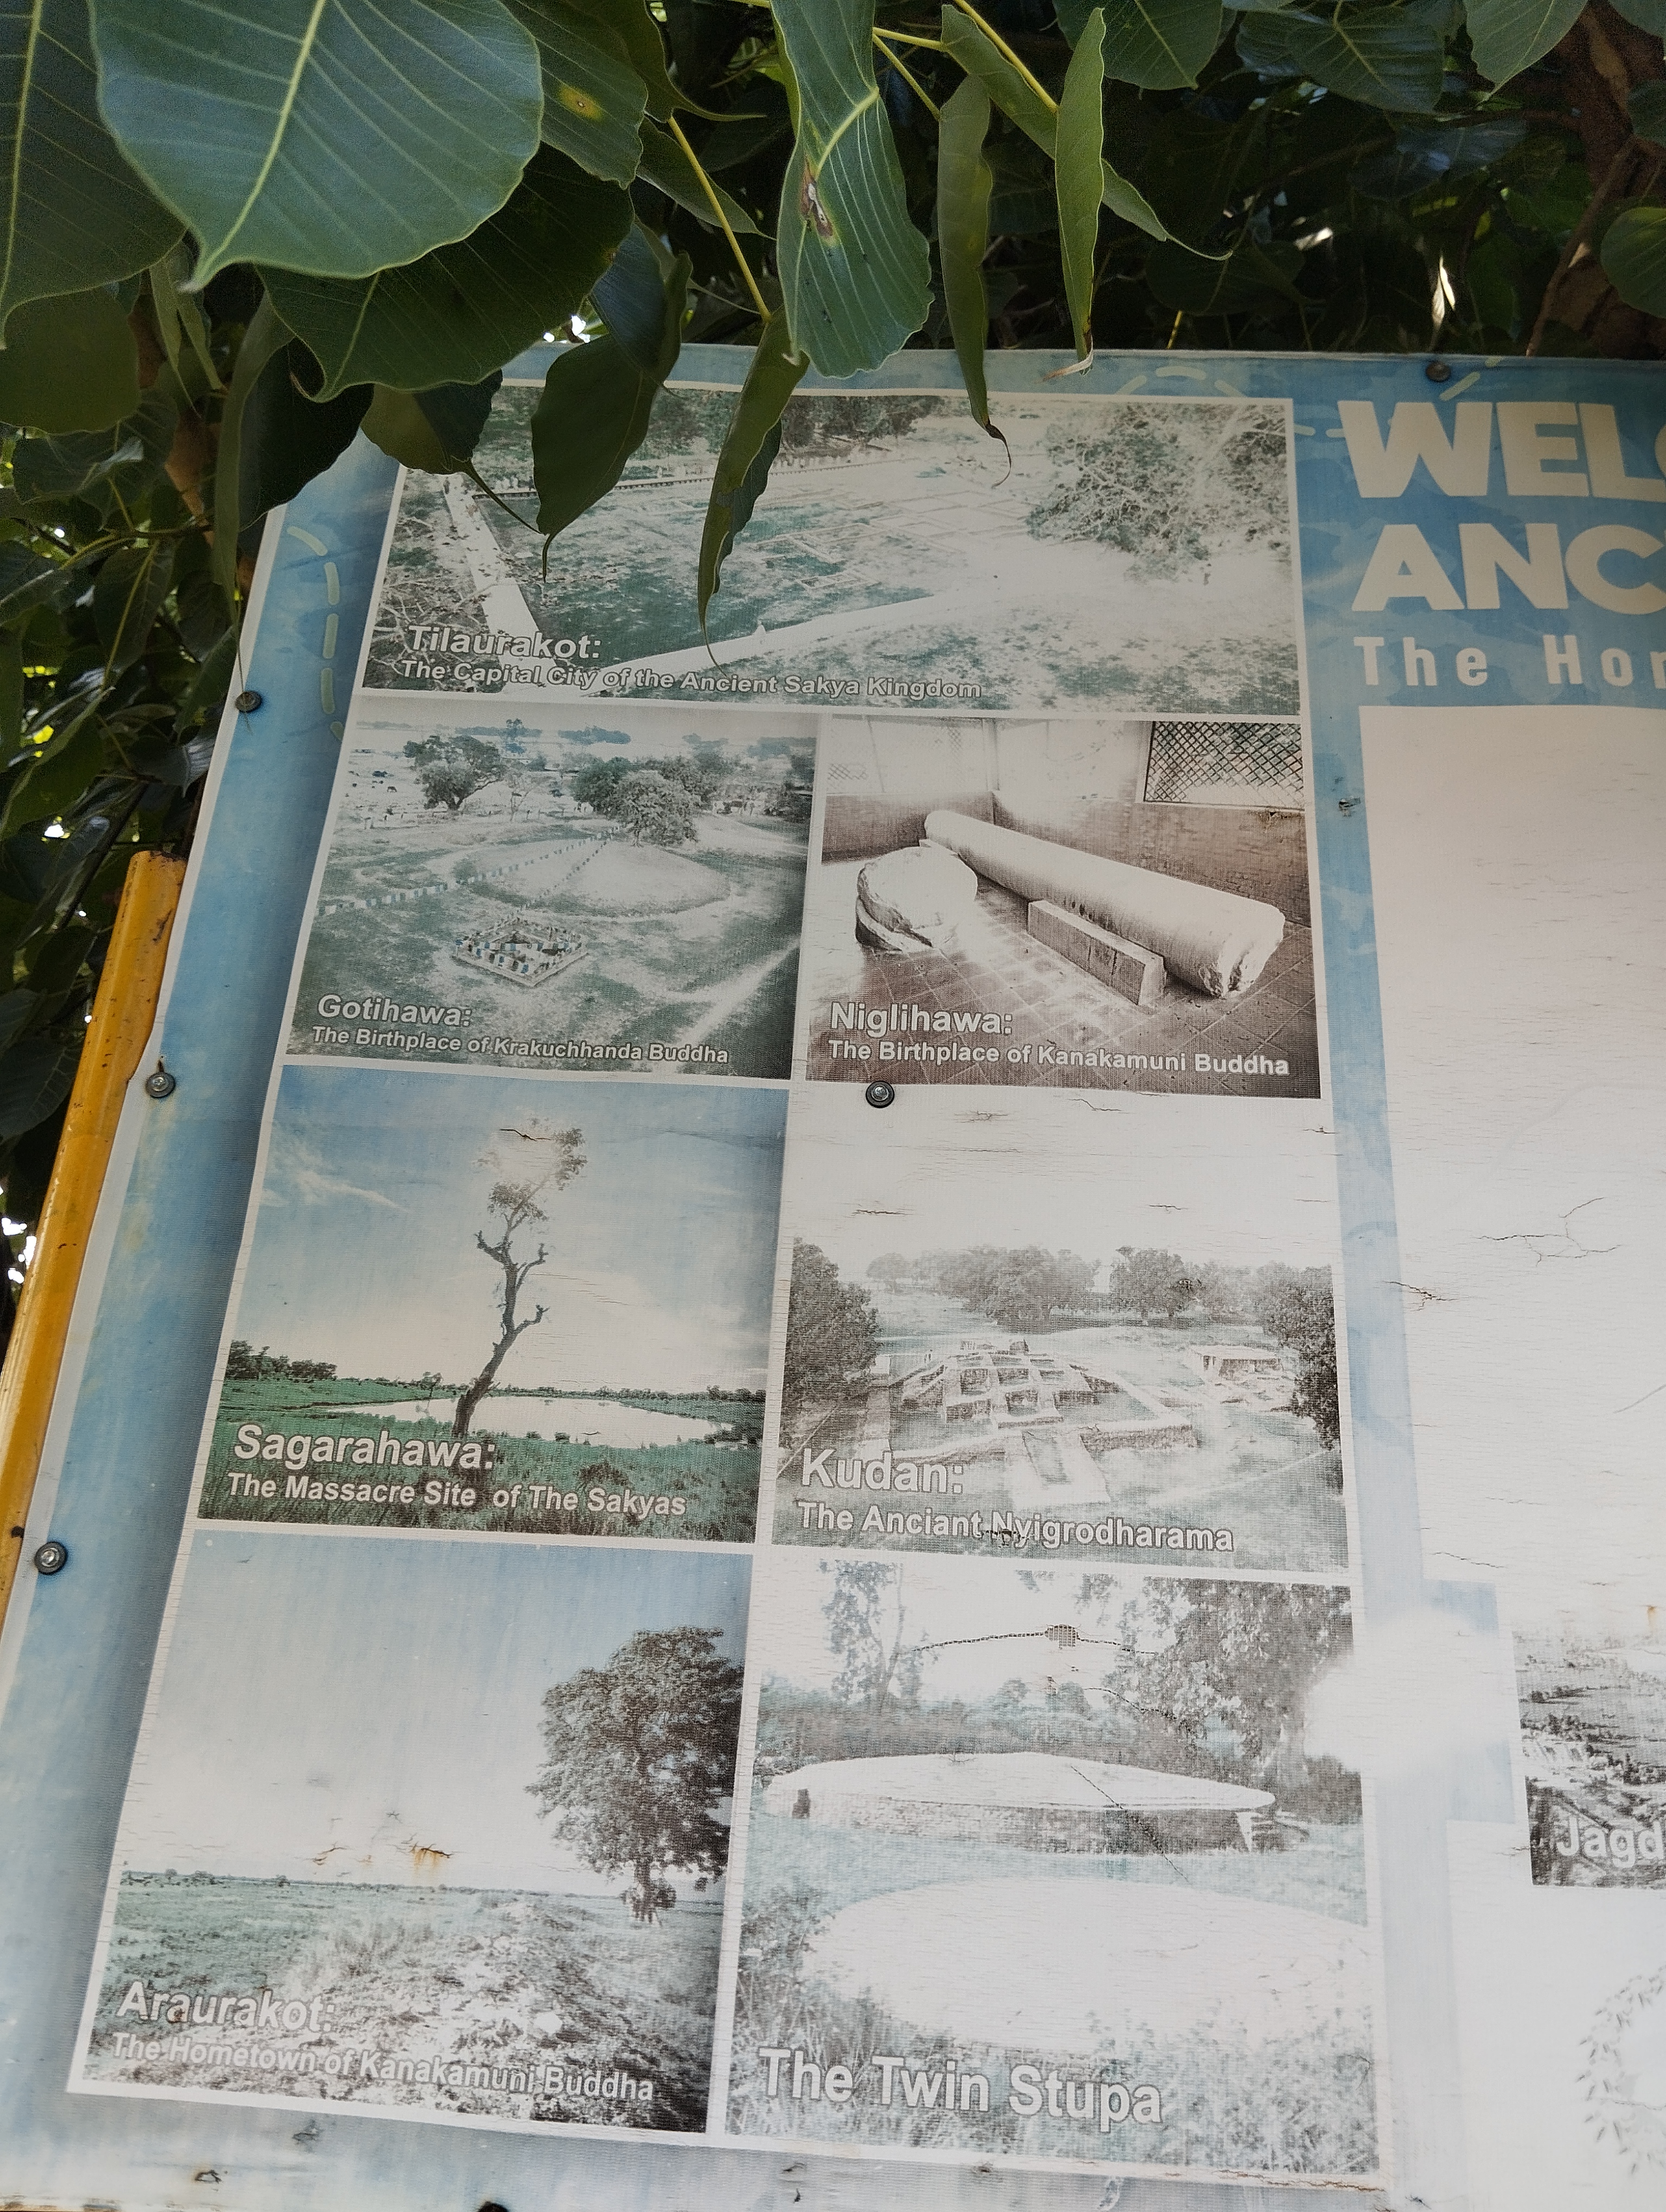
Heritage site: Kudan